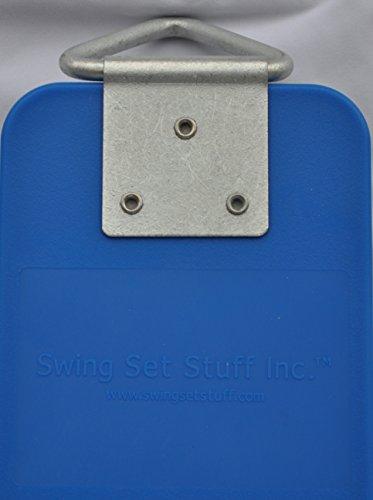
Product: Swing Set Stuff Inc. Commercial Polymer Belt Seat with SSS Logo Sticker Playground Accessory, Blue
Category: Toys & Games | Sports & Outdoor Play | Play Sets & Playground Equipment
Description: Seat only without chain.
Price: $33.74
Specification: ProductDimensions:24.5x6x0.2inches|ItemWeight:3pounds|ShippingWeight:3.95pounds(Viewshippingratesandpolicies)|ASIN:B00BKP6ZNU|Itemmodelnumber:SSS-0130-B|Manufacturerrecommendedage:6-12years